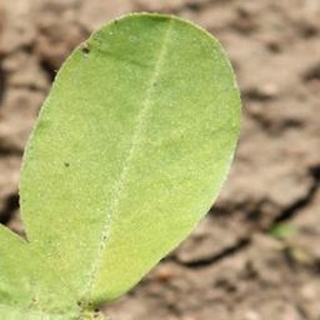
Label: groundnut_nutrition_deficiency